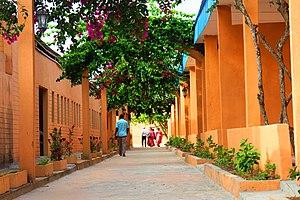
allée dans la sablière/ bingerville
Bingerville est une ville de Côte d'Ivoire, au bord de la lagune Ébrié. Elle appartient au District Autonome d'Abidjan. La ville fait partie de l'agglomération d'Abidjan.